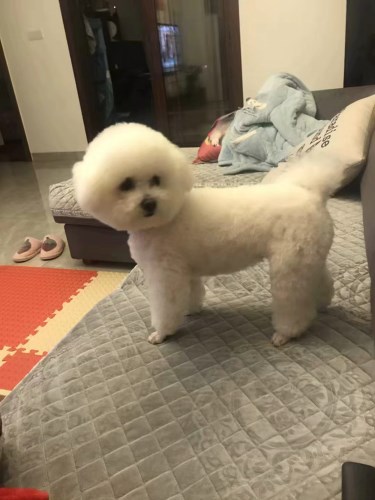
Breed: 3083-n000117-Bichon_Frise